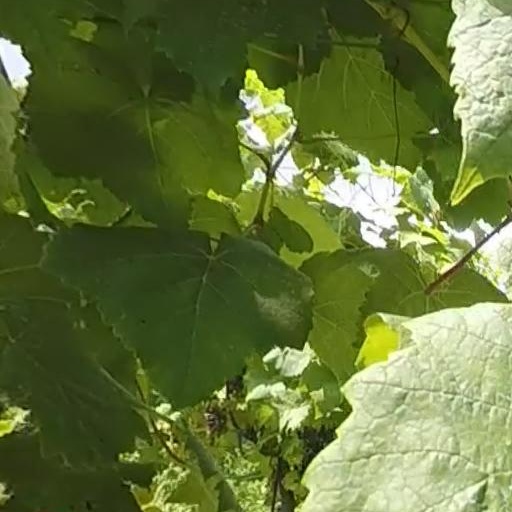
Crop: grape